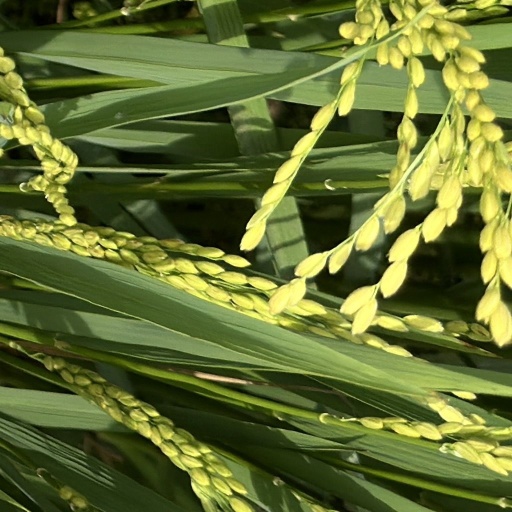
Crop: rice